Haas School of Business

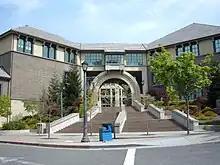
The western entrance

The Haas School of Business offers the BSBA degree with a concentration in Global Management through its Global Management Program (GMP). Starting with the Class of 2029, GMP students spend their sophomore Fall semester at the University of Ghana in Accra, through the UCEAP.